Otago gold rush

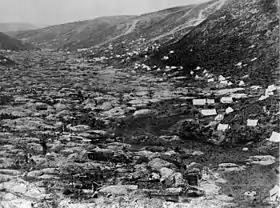
Gabriel's Gully during the height of the gold rush in 1862.

Gabriel Read, an Australian prospector who had hunted gold in both California and Victoria, Australia, found gold in a creek bed at Gabriel's Gully, close to the banks of the Tuapeka River near Lawrence on 20 May 1861. "At a place where a kind of road crossed on a shallow bar I shovelled away about two and a half feet of gravel, arrived at a beautiful soft slate and saw the gold shining like the stars in Orion on a dark frosty night".